Southern right whale

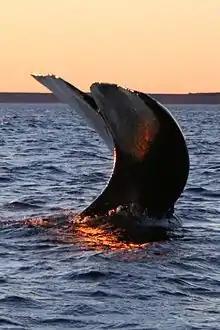
"Sailing"

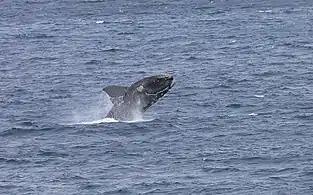
Breaching in the De Hoop Nature Reserve

Like other right whales, they are rather active on the water surface and curious towards human vessels. Southern rights appear to be more active and tend to interact with humans more than the other two northern species. One behaviour unique to the southern right whale, known as "tail sailing", is that of using their elevated flukes to catch the wind, remaining in the same position for a considerable amount of time. It appears to be a form of play and is most commonly seen off the coast of Argentina and South Africa. Some other species such as humpback whales are also known to display. Right whales are often seen interacting with other cetaceans, especially humpback whales and dolphins. There have been records of southern rights and humpbacks thought to be involved in mating activities off Mozambique, and along Bahia, Brazil.